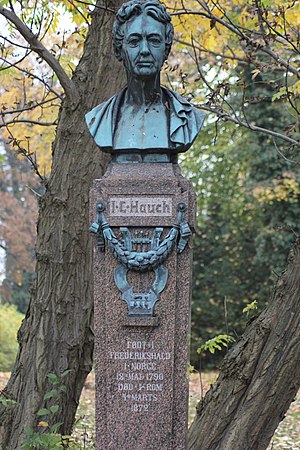
Akademihaven i Sorø / Galleri
Buste for I.C.Hauch i Sorø Akademis park
Akademihaven i Sorø er en ca. 15 ha stor have eller park i tilknytning til Sorø Akademi ned til Sorø Sø i Sorø. Dens oprindelse går tilbage til en klosterhave ved Sorø Kloster fra 1300-tallet, der i 1700-tallet blev ændret til en barokhave i fransk stil med alléer. Senere blev den omlagt til en engelsk landskabshave.